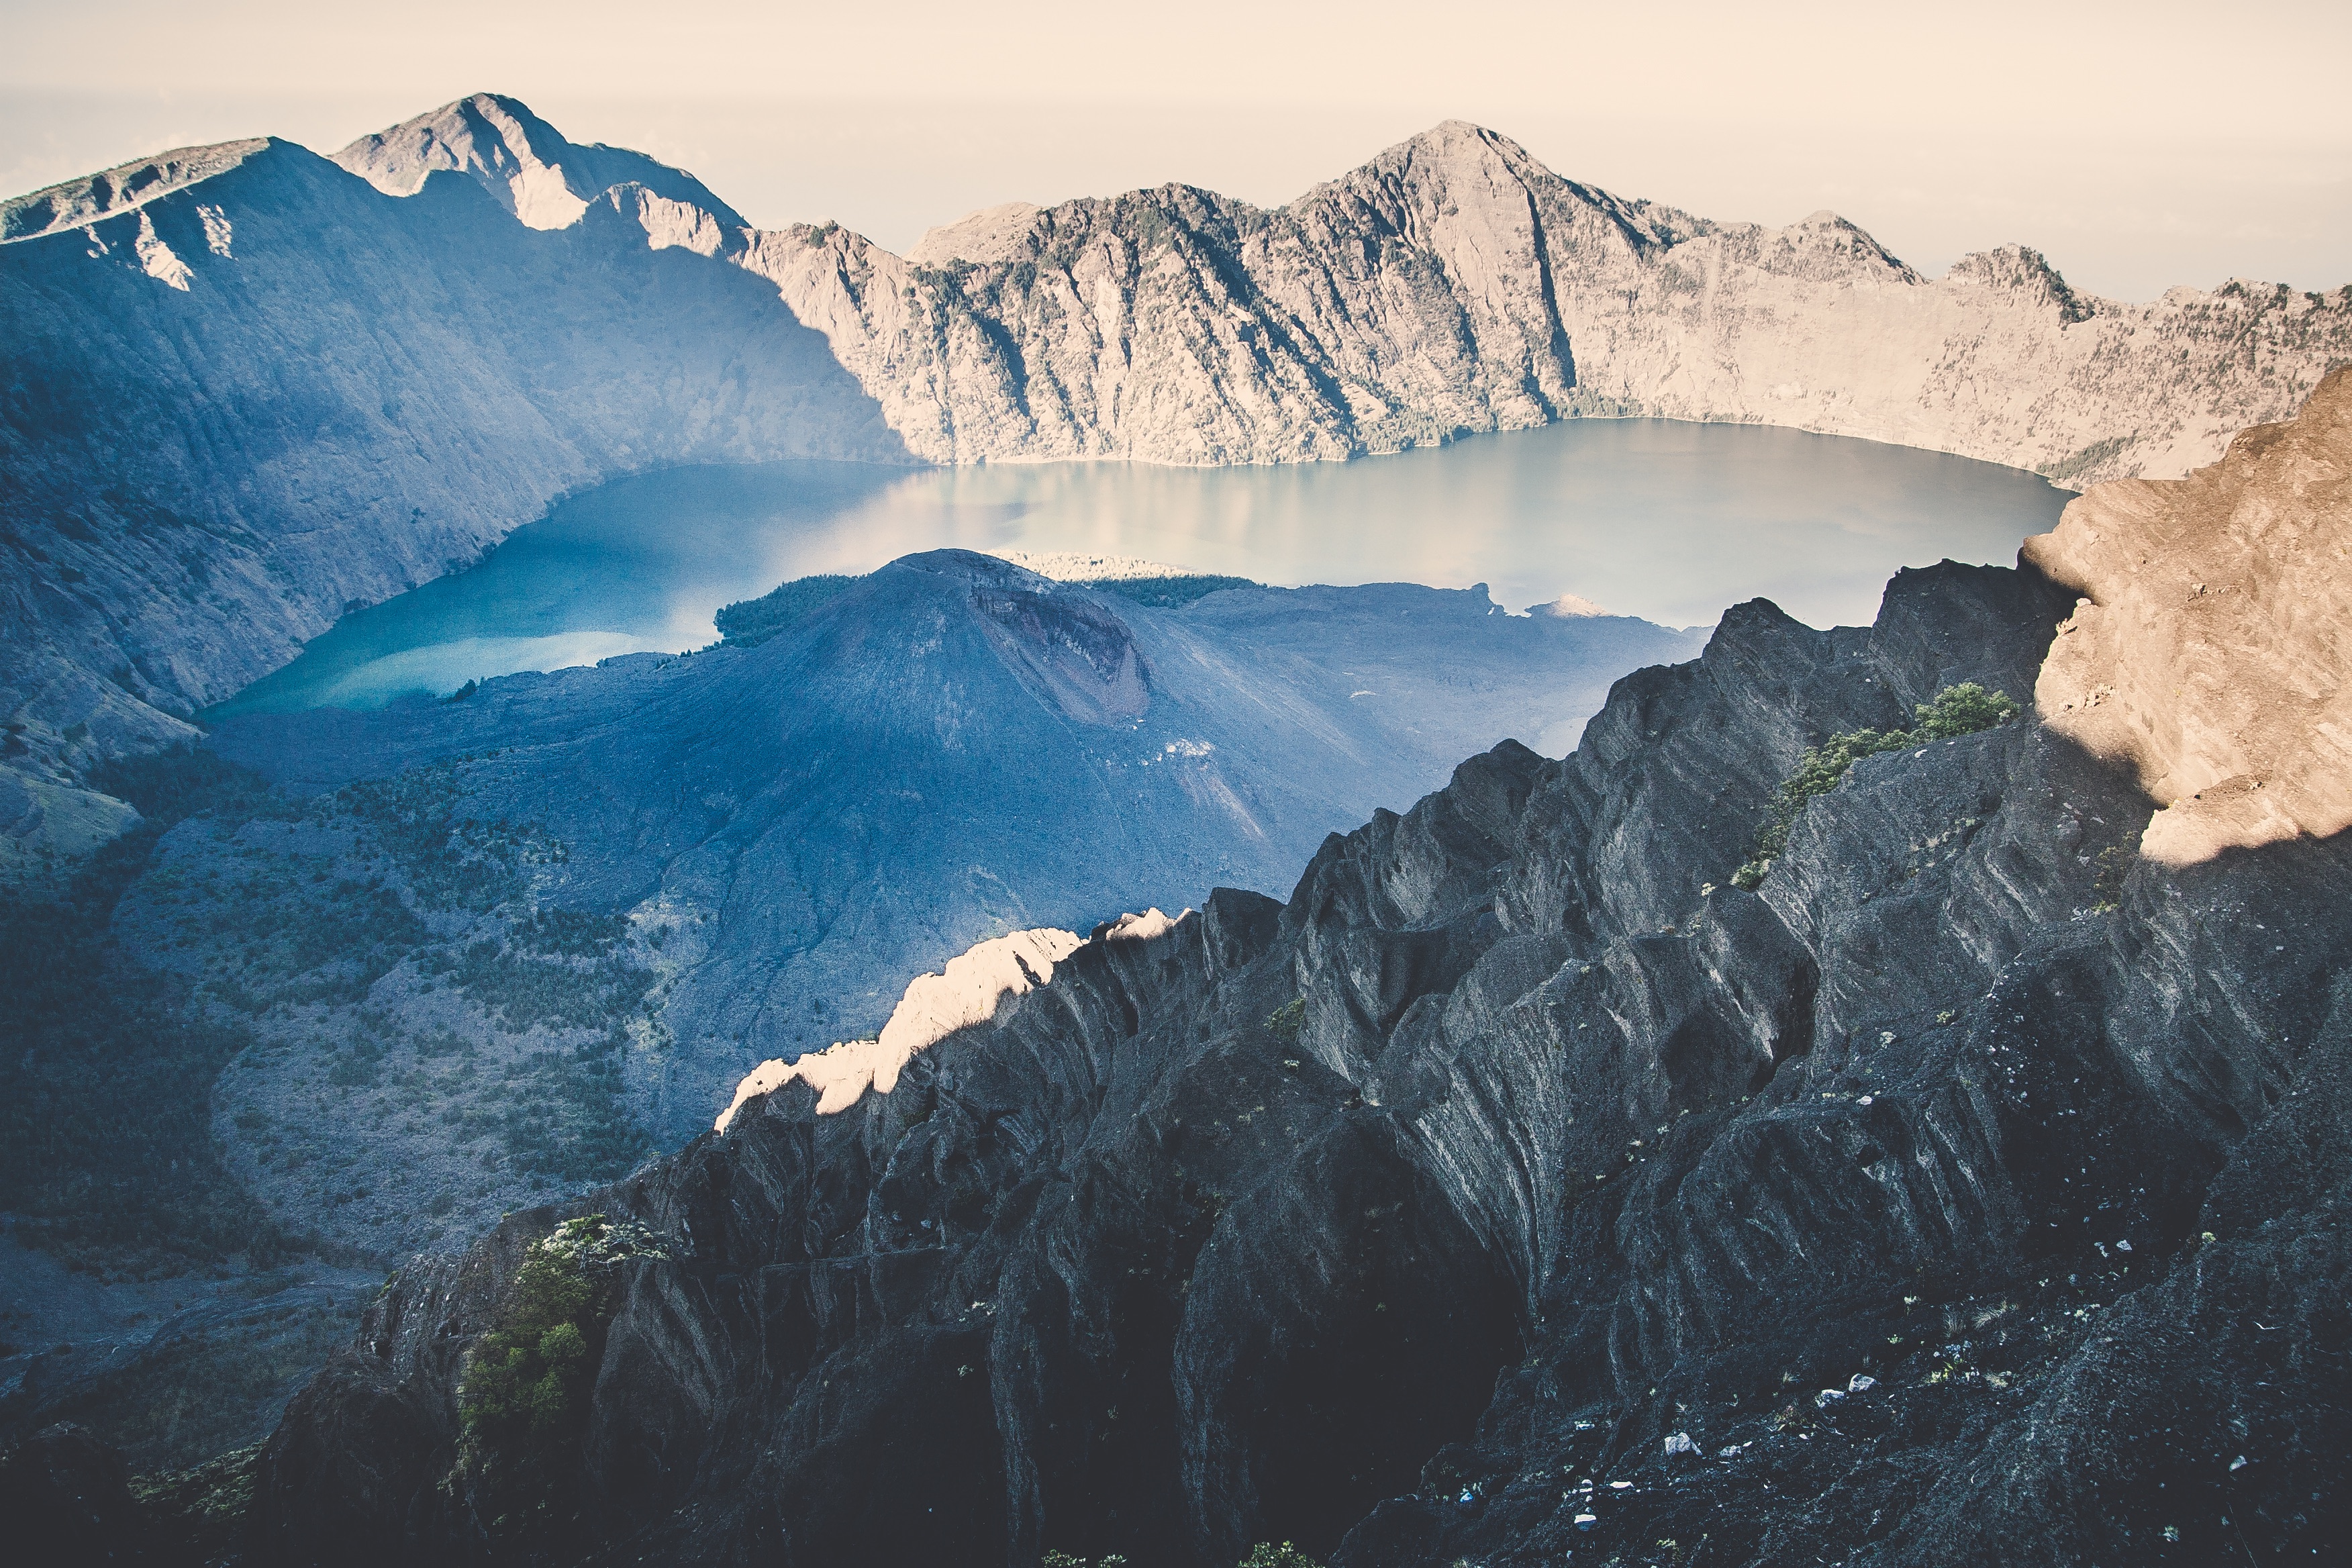
mountain, snow, lake, mountain range, reflection, glacier, fjord, terrain, alps, cirque, crater lake, landform, geographical feature, atmospheric phenomenon, mountainous landforms, glacial landform